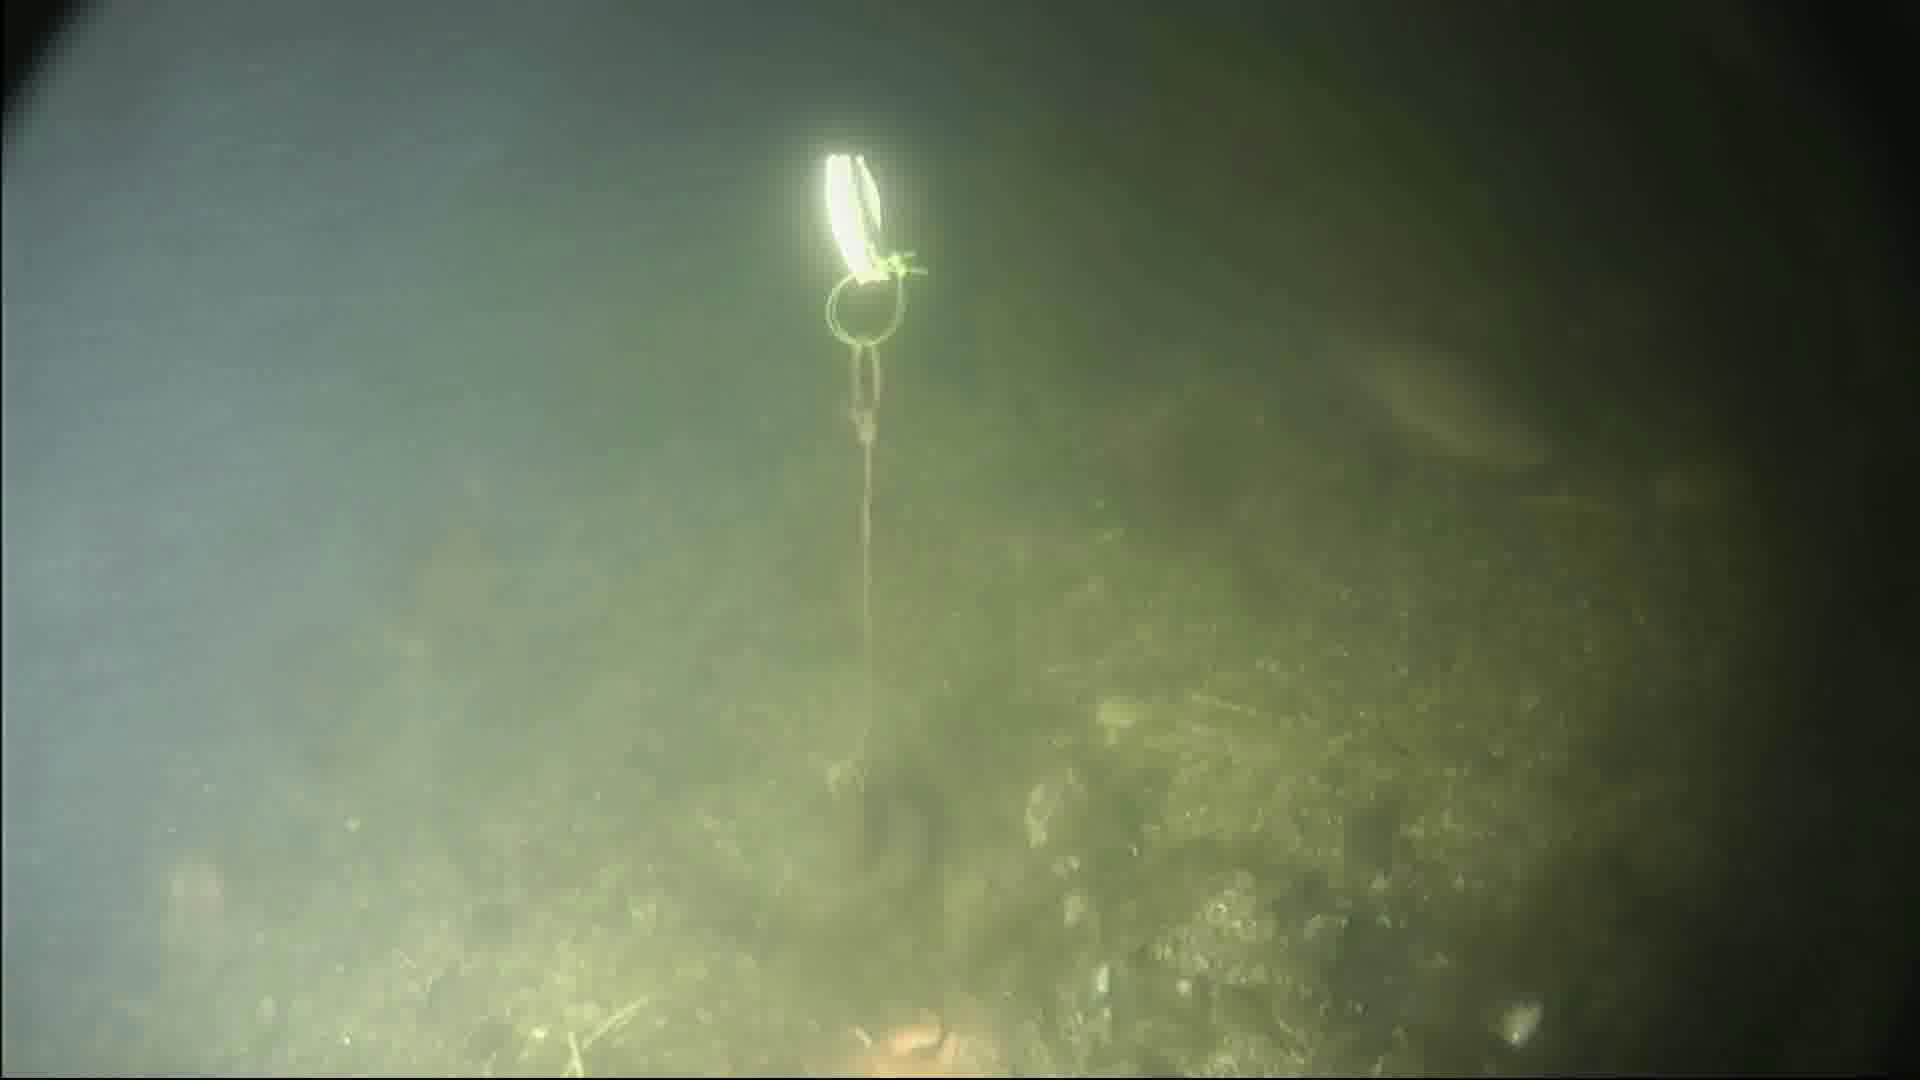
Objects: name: fish
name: starfish